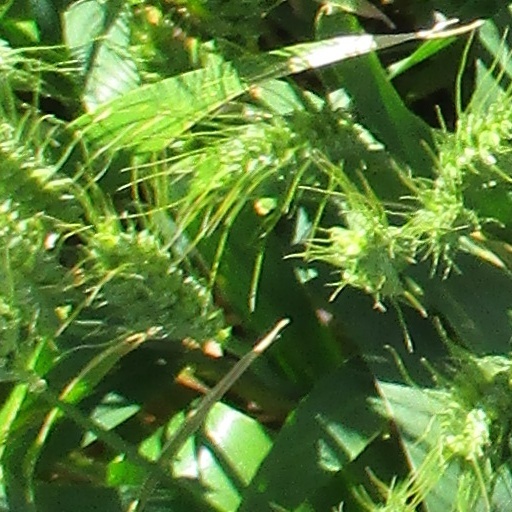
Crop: wheat